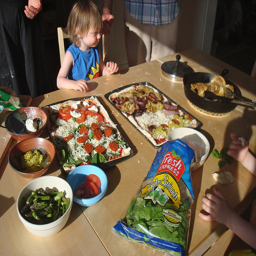
an image of a family making homemade pizza
Two trays of pizzas with various bowls of vegetables.
Small children look on while the adults make homemade pizzas.
A small child looks over two pans of pizza
A child sits at a table littered with different foods.